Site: brandenburg
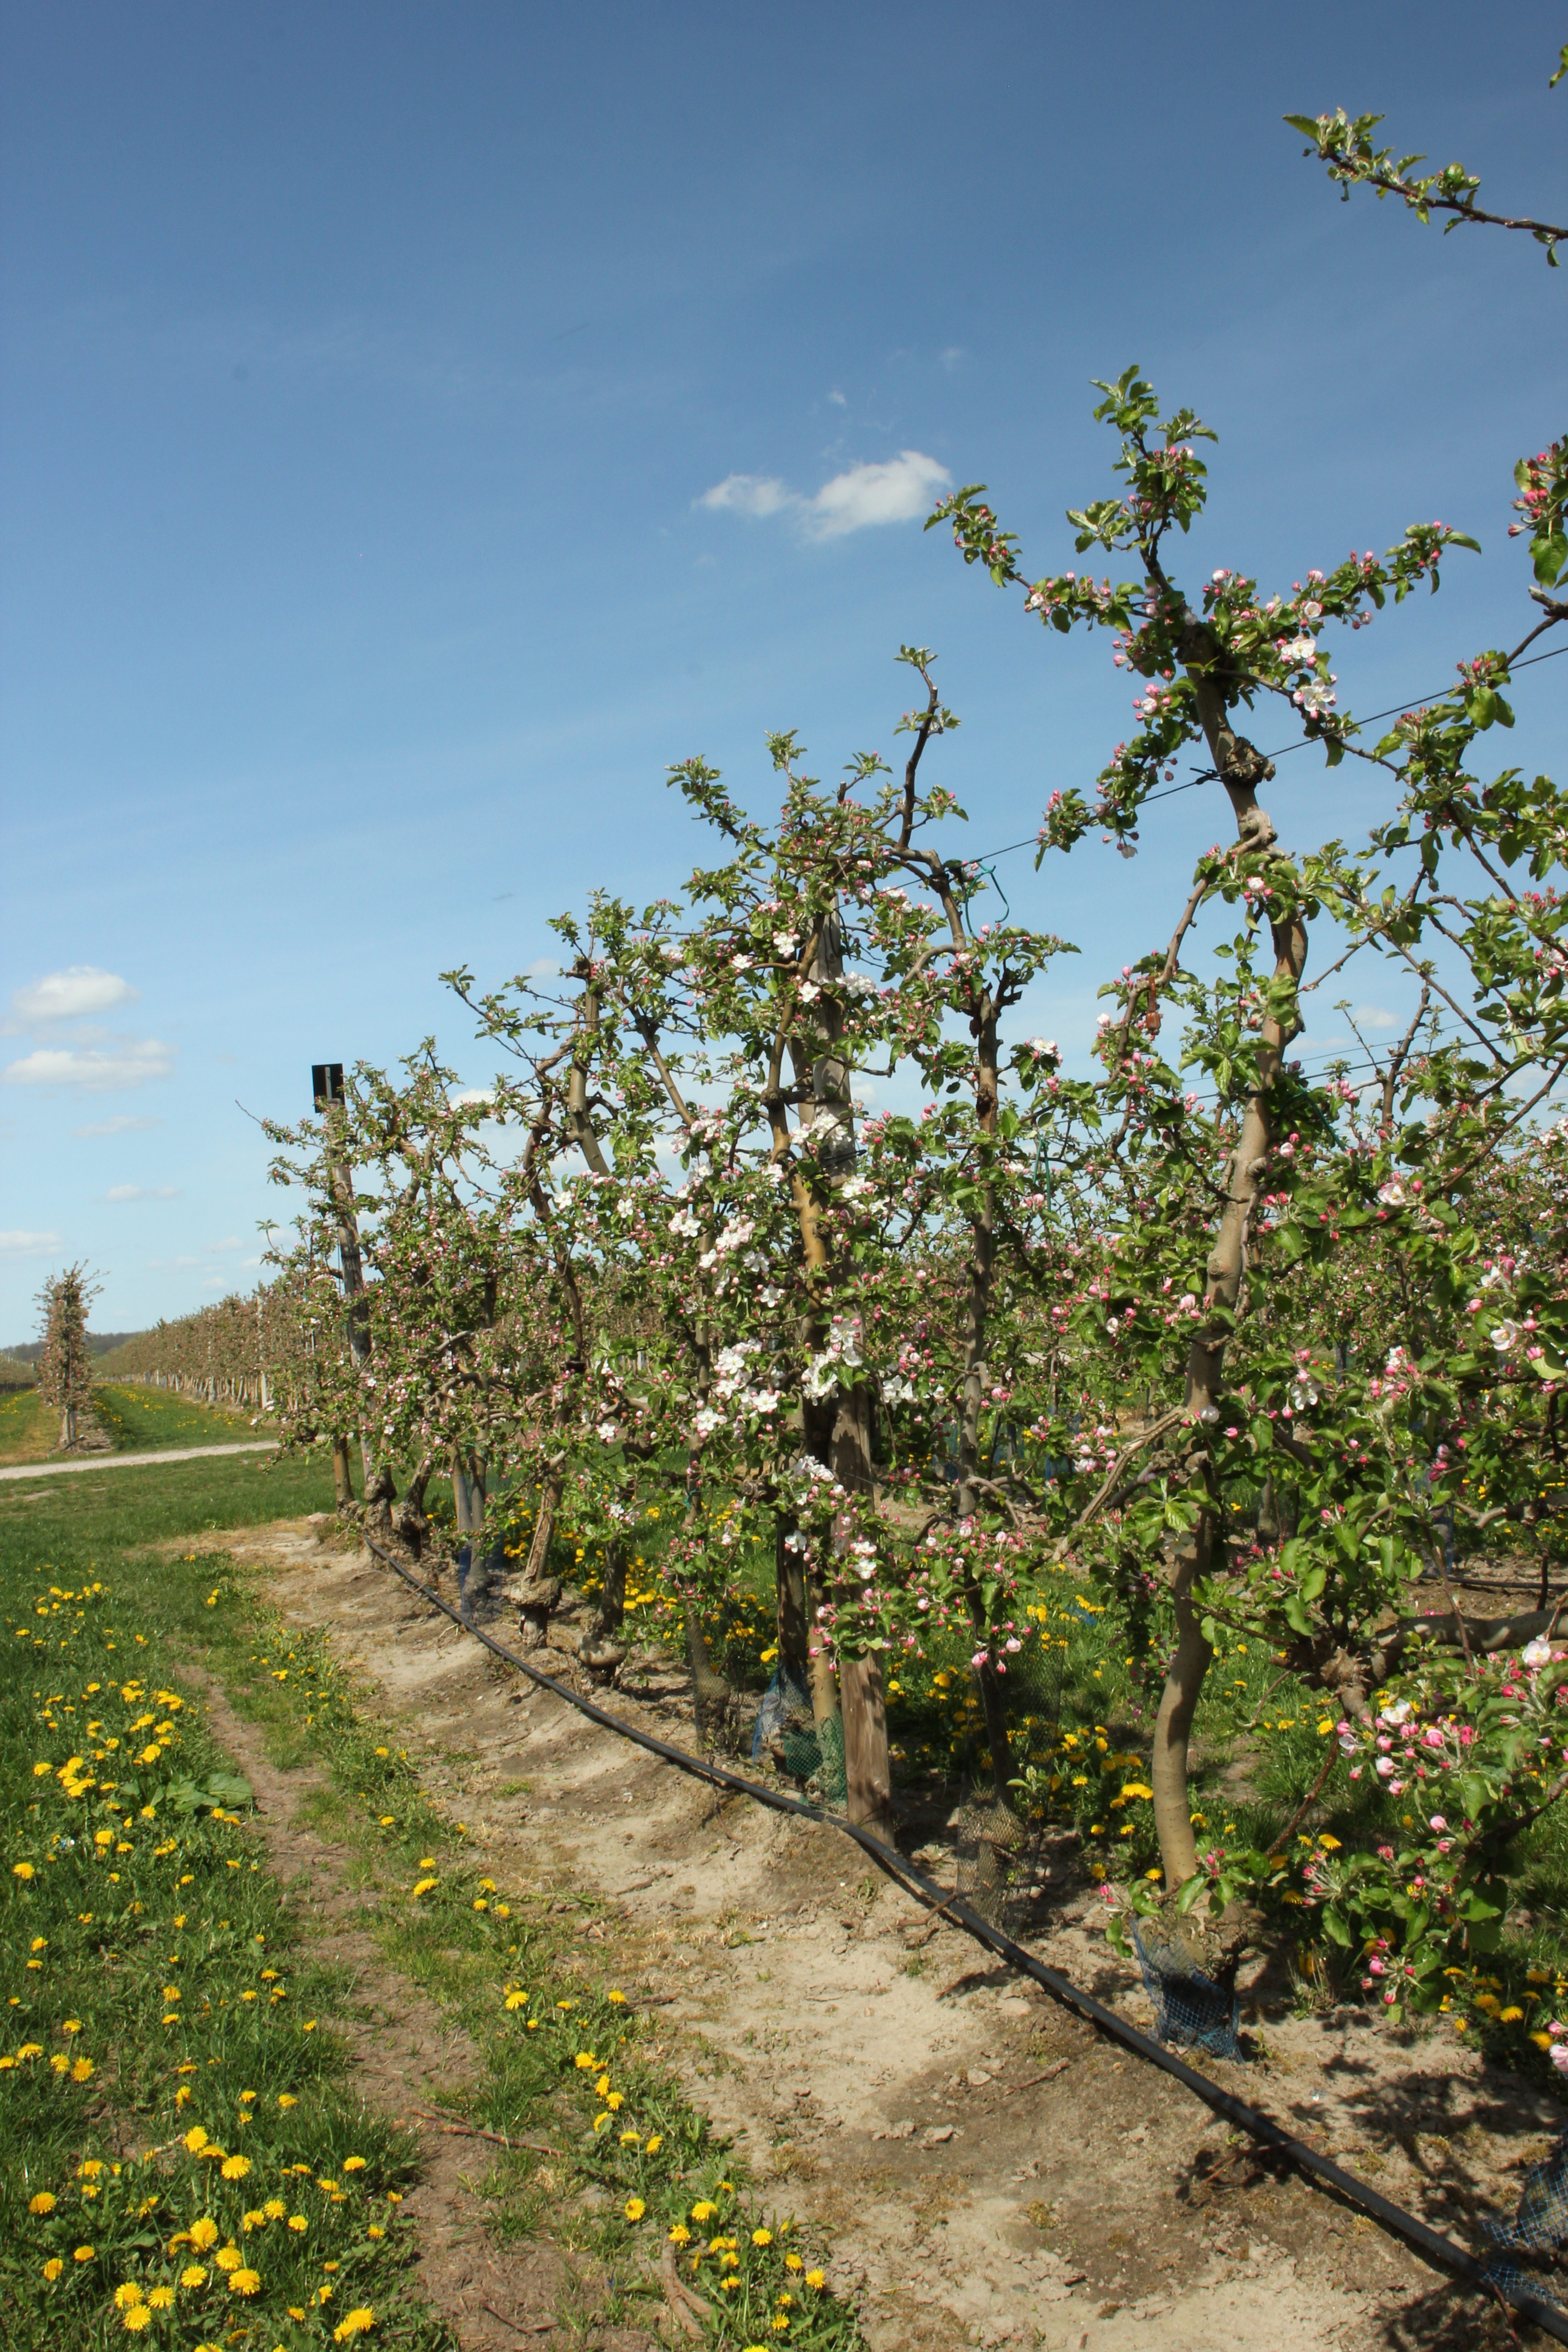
Growth stage (BBCH 57): Inflorescence emergence